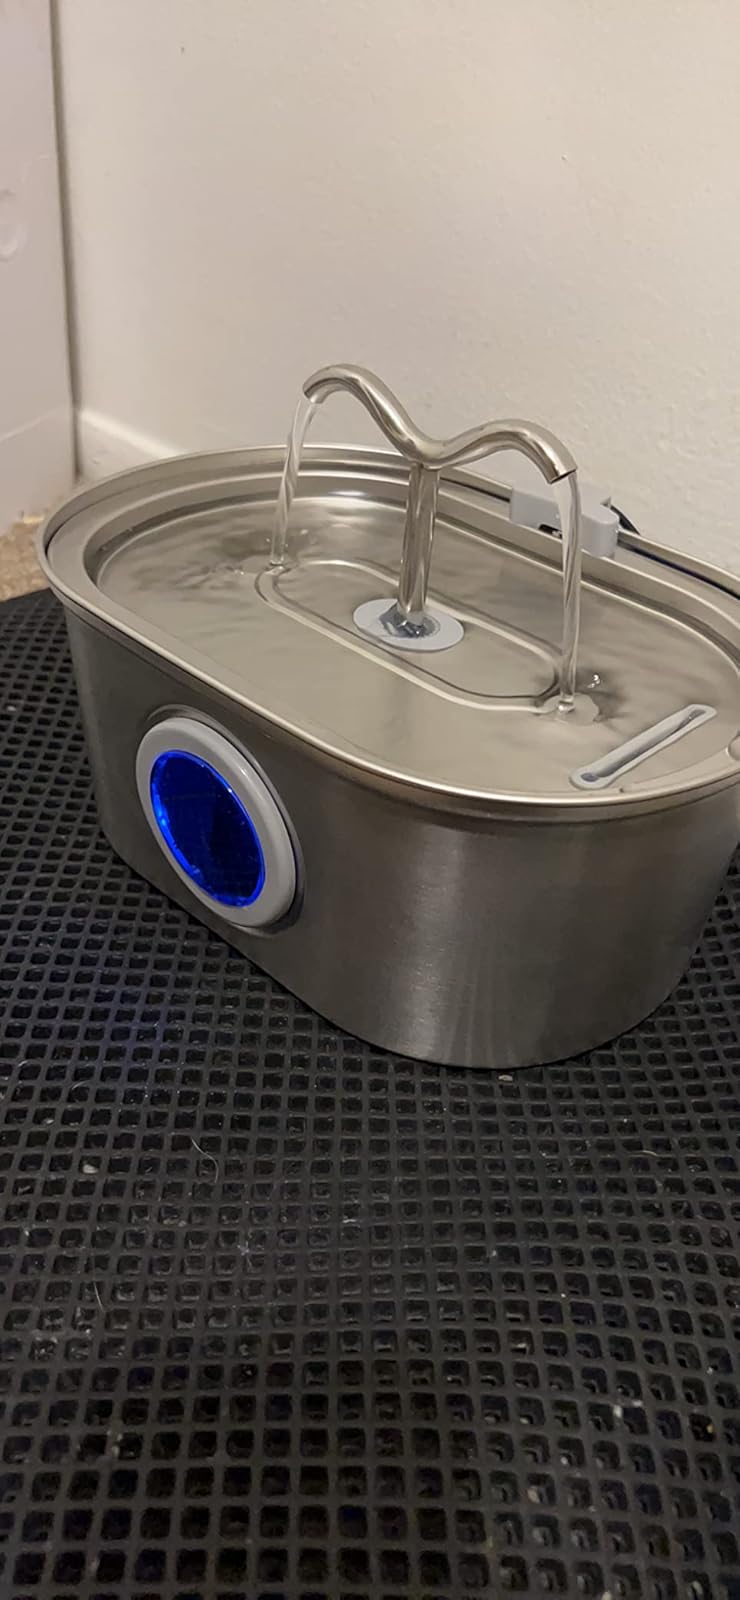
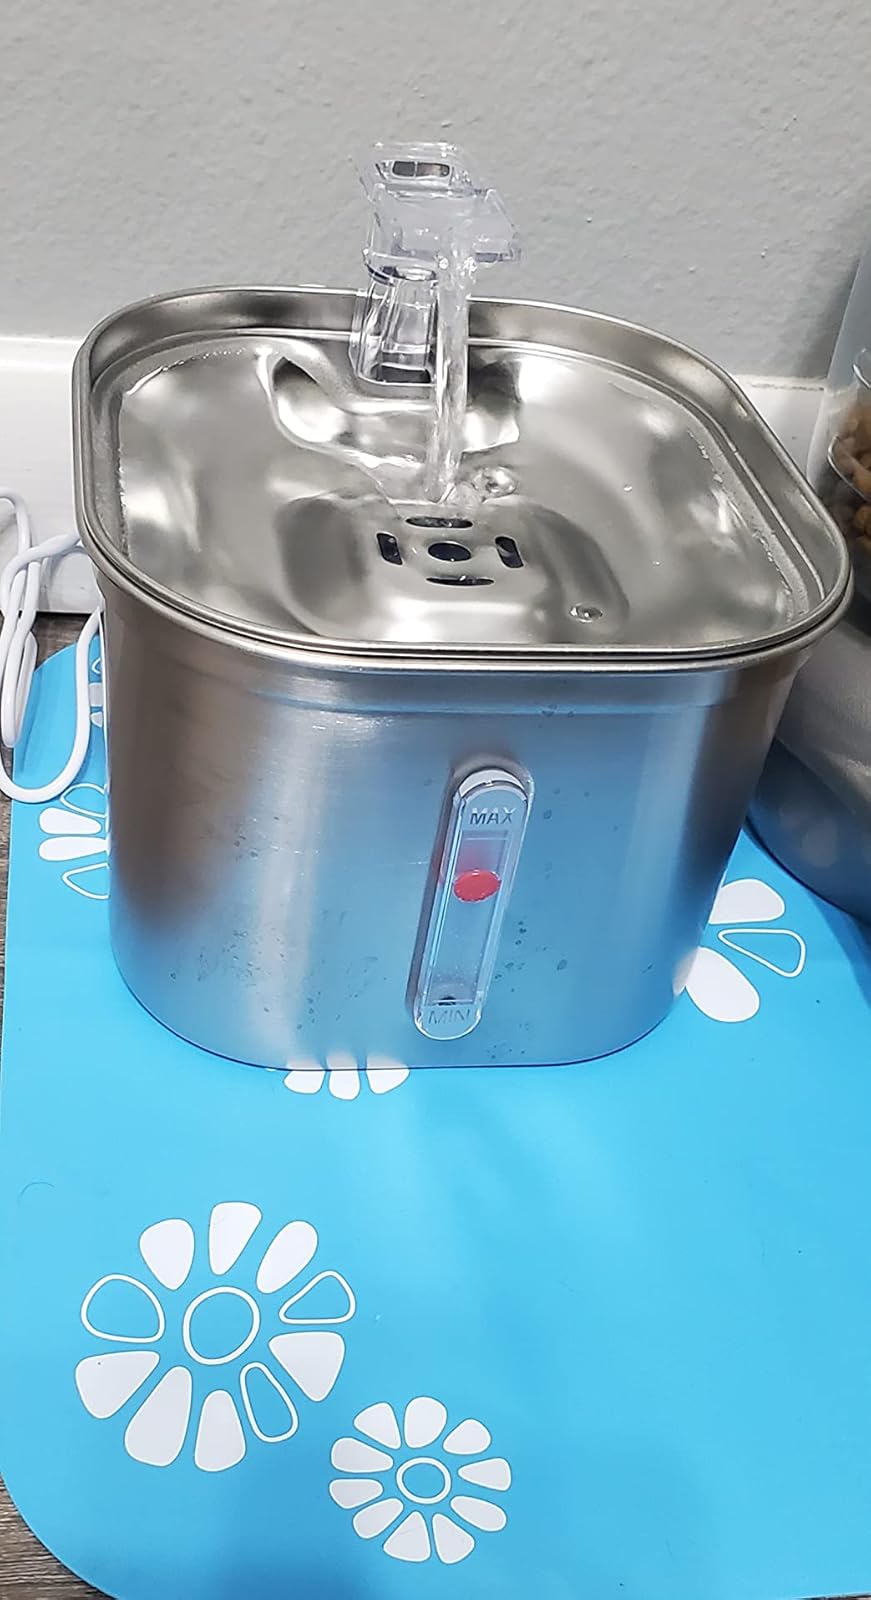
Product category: items_bowl
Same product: no